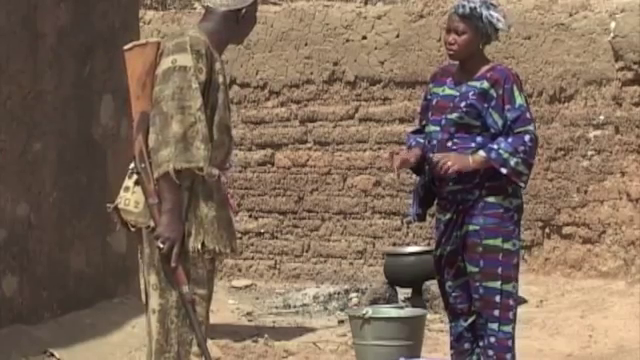
Nataal bii de gis naa ci ag góor ak ag jigéen. Góor gi nag, mu ngi yor ag fetal, manaam lawarweer. Gis naa ci itam ab tabax. Gis naa ci itam ab cin bu tege ci kaw ay móol.